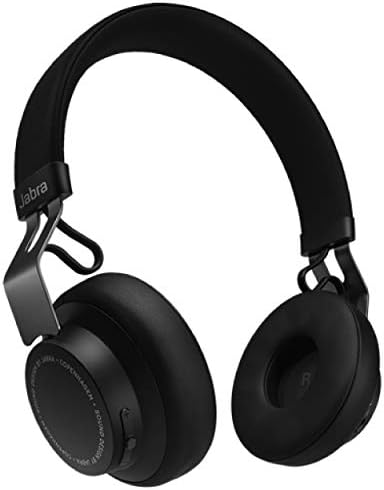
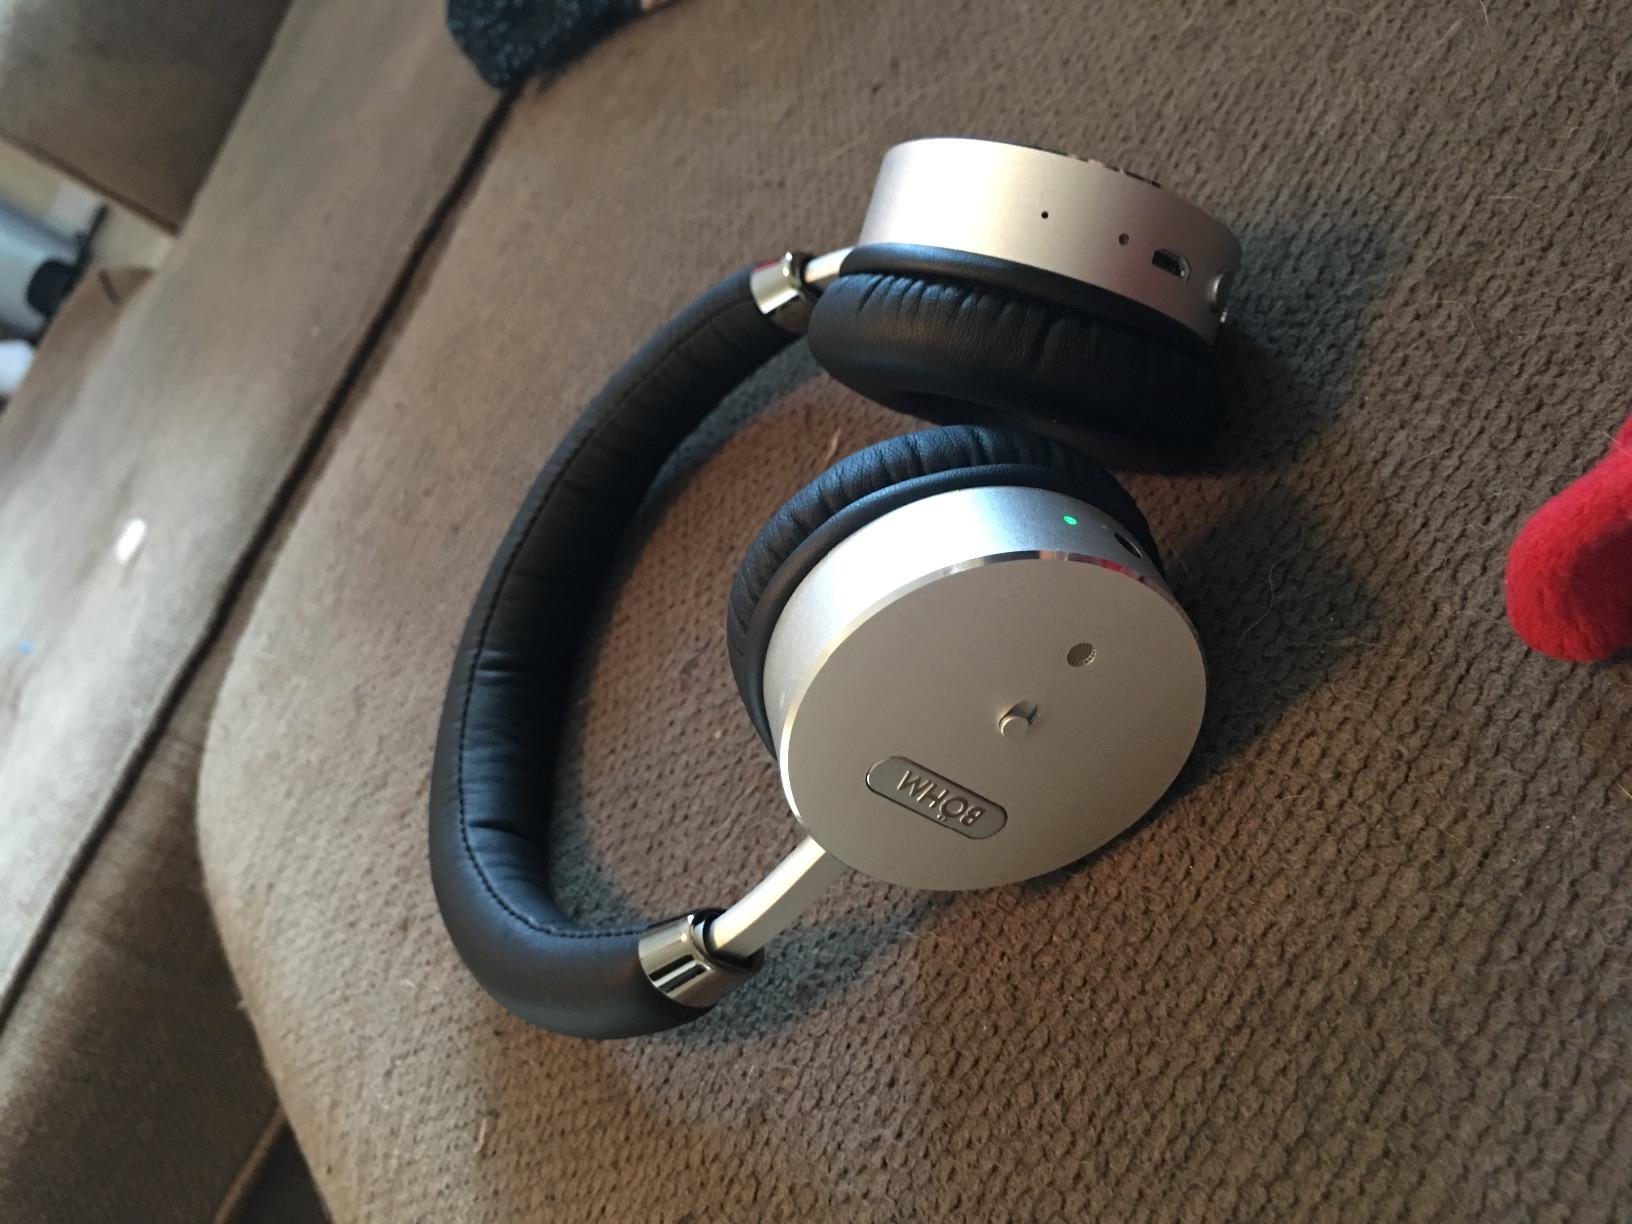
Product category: headphones
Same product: no